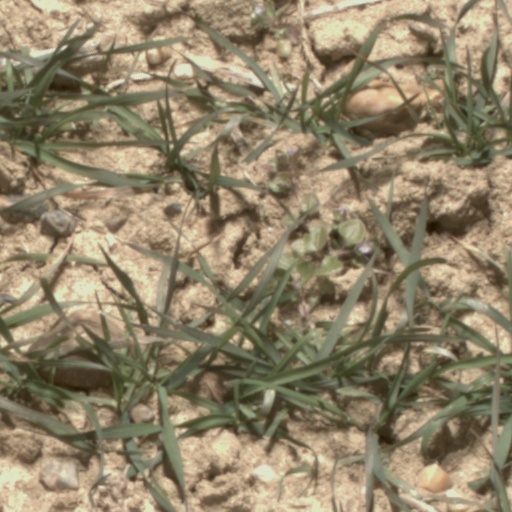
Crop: wheat